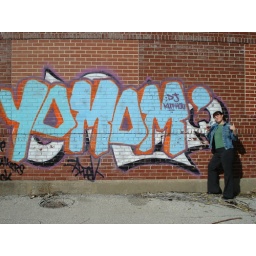
Same building down by the river - Nov 2007